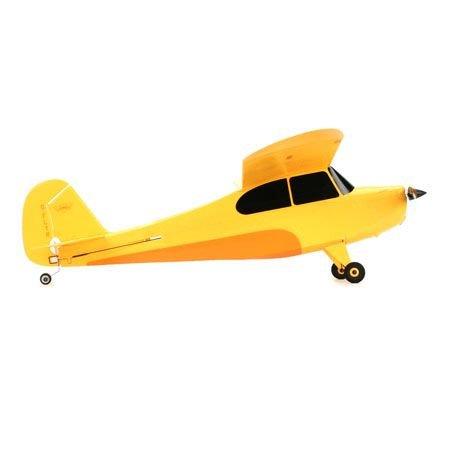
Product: HobbyZone Champ RTF Airplane
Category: Toys & Games | Hobbies | Remote & App Controlled Vehicles & Parts | Remote & App Controlled Vehicles | Airplanes & Jets
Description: Everything you need to teach yourself to fly in one box—even the batteries.
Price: $89.99